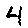
Label: 4